Transair Flight 810

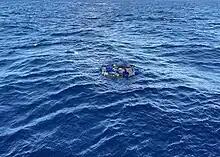
A portion of the aircraft's cargo, still secured by netting, floating among the debris field the day after the ditching

The following day, USCGC "Joseph Gerczak" completed collection of a small amount of incidental flotsam from the debris field to aid in the investigation. The NTSB examined the retrieved items, described as mostly general cargo.